Wilhelmina Drucker

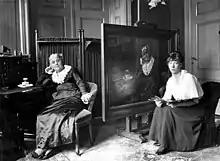
Wilhelmina Drucker with her portrait painted by Truus Claes in 1917 on the occasion of Drucker's seventieth birthday.

In 1893, Drucker and her right-hand-woman Dora Schook-Haver founded the weekly magazine "Evolutie" (Evolution) - this lasted until 1926. Drucker also lectured throughout the Netherlands, got involved in the establishment of several women's trade unions and in 1897 became a member of the newly founded Vereeniging Onderlinge Vrouwenbescherming (VOV, or Women's Mutual Protection Society), which worked for the rights of unmarried mothers and their children. Drucker stated that the VOV should be a militant organisation uniting all women - married or unmarried, with or without children - to work in the public sphere for women's rights and against unjust laws and outdated morality. She explained her thinking and ideas on the mission and role of the VOV, laying the foundations for later activist organisations such as Blijf van mijn Lijf (literally 'Stay away from my body, a network of women's shelters) and Vrouwen tegen Verkrachting (Women against Rape). For her militant calls for action to achieve women's equality, she was nicknamed 'Ijzeren'(iron) or 'Dolle'(mad) Mina, monikers that gained even more traction after her staging of a symbolic public burning of women's corsets. The highly publicised activist feminist group Dolle Mina, started in 1970, was named in honour of Wilhelmina Drucker, which was celebrated by a public brassiere-burning ceremony in Amsterdam.